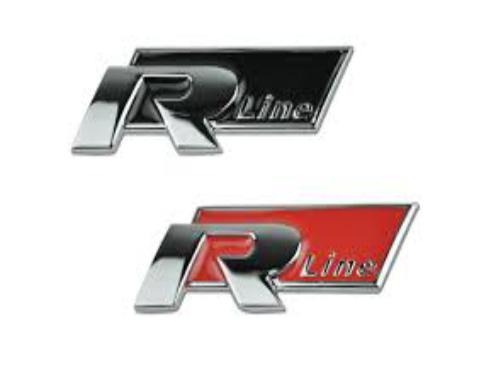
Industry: Transportation